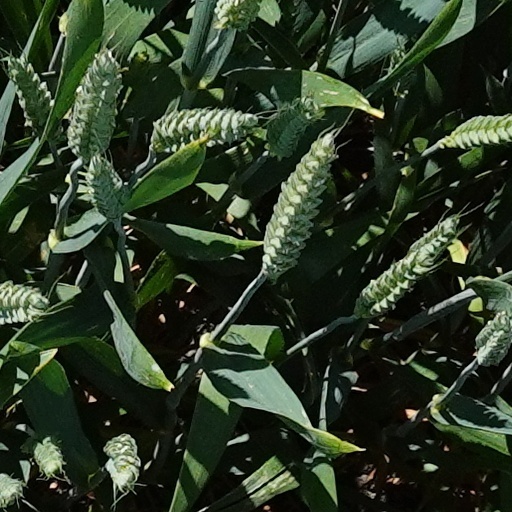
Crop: wheat